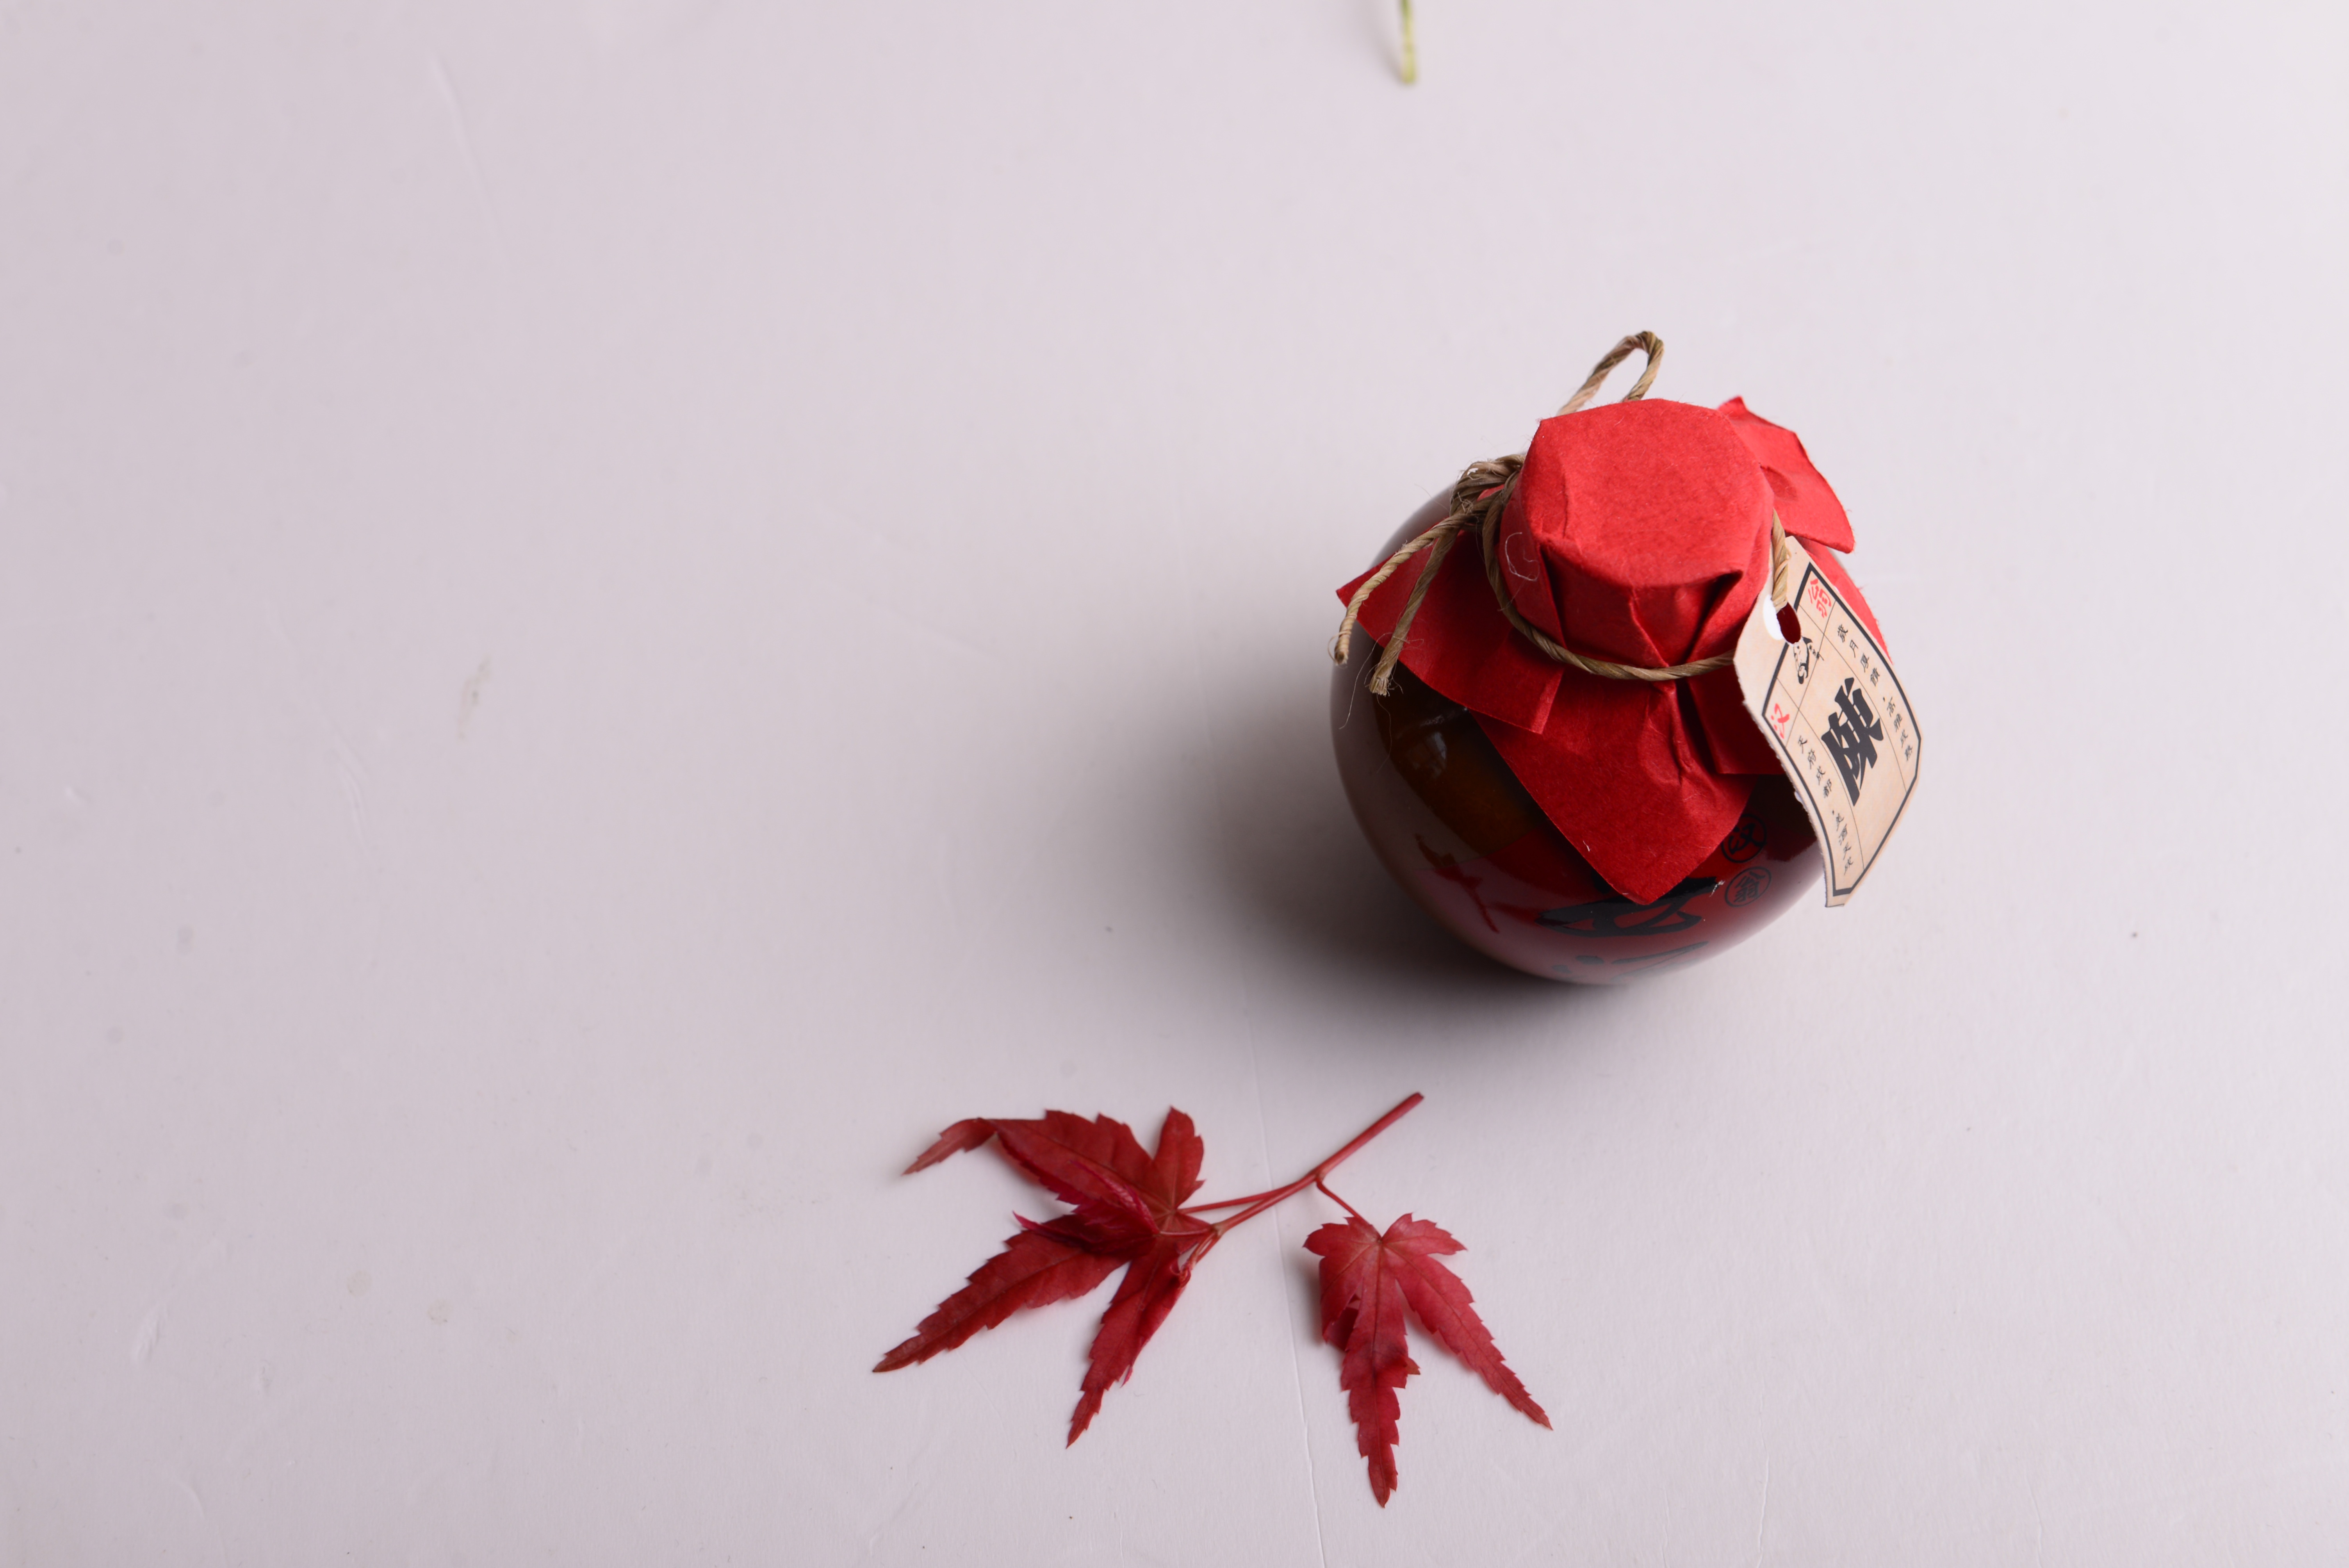
plant, wine, leaf, flower, petal, red, produce, color, studio, asia, pink, christmas, maple, christmas decoration, still life photography